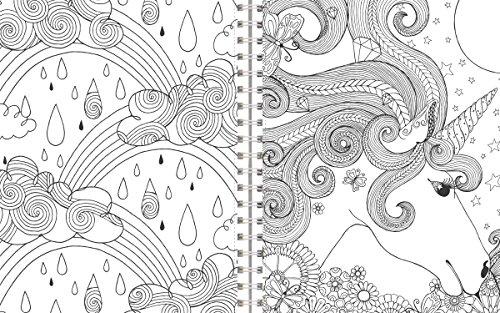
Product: Klutz Coloring Crush
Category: Toys & Games | Arts & Crafts
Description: Includes 5 double-tipped colored pencils in 10 colors.
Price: $12.54
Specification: ProductDimensions:11x0.5x10inches|ItemWeight:1pounds|ShippingWeight:1.01pounds(Viewshippingratesandpolicies)|ASIN:0545930979|Itemmodelnumber:545930979|Manufacturerrecommendedage:8yearsandup